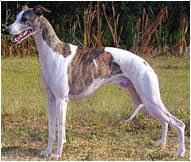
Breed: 234-n000065-whippet